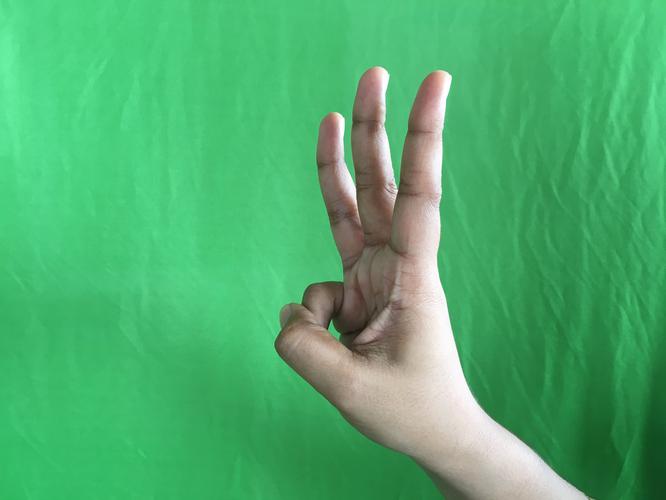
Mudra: Trishulam
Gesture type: single_hand